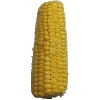
Label: corn